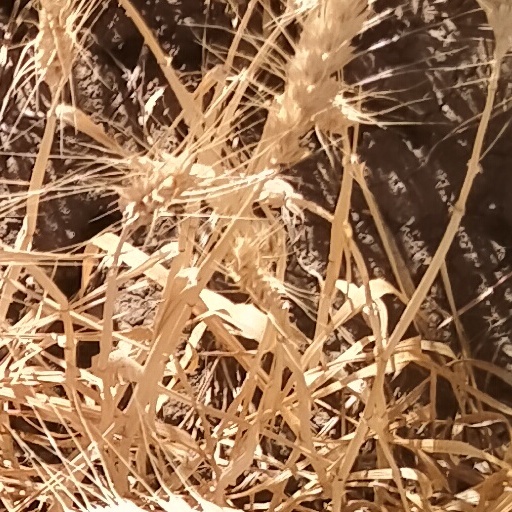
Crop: wheat